Racism against African Americans

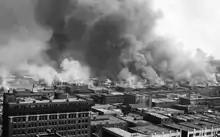
During the 1921 Tulsa race massacre thousands of Whites rampaged through the Black community, killing men and women, burning and looting stores and homes. It's estimated that 300 people were killed.

After the Civil War, on December 6, 1865, the 13th Amendment, formally abolishing slavery, was ratified. The next year, Congress passed the Civil Rights Act of 1866, which provided a range of civil rights and granted them to all persons who were born in the United States. Despite this, the emergence of Black Codes sanctioned acts of subjugation against Black people and they also continued to bar African Americans from exercising their civil rights. The Naturalization Act of 1790 had granted U.S. citizenship only to whites, and in 1868 the effort to broaden civil rights was underscored by the passage of the 14th Amendment, which granted citizenship to "[a]ll persons born or naturalized in the United States", regardless of race. The Civil Rights Act of 1875 followed, which was eliminated in a decision that undermined federal power to thwart private racial discrimination. Nonetheless, the last of the Reconstruction Era amendments, the 15th Amendment promised voting rights to African American men (previously only white men of property could vote), and these cumulative federal efforts, African Americans began taking advantage of enfranchisement. They began voting, seeking office positions, and getting a public education.